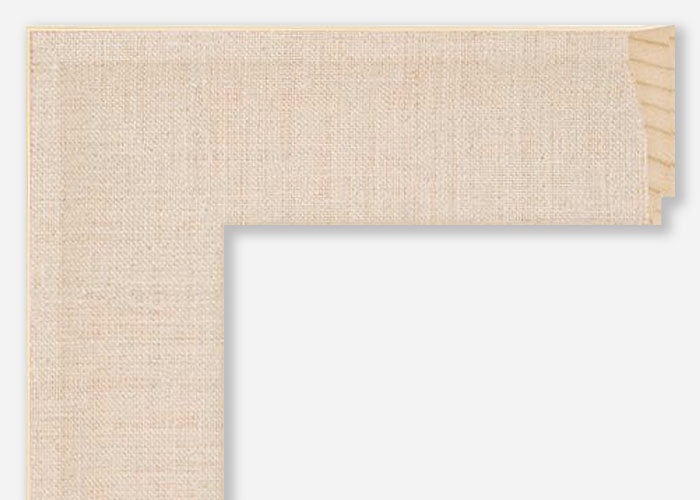
Linen Liner Frame CFSYV500N
Material Solid Wood Finish Natural Linen Scoop Liner Width 2" Rabbet Depth 1/4" Height 5/8" * Acrylic/glass, matting, backing can be ordered via the "Accessories" menu link
Brand: UFP
Category: Hardware > Building Materials > Window Hardware > Window Frames > Picture Window Frames